Cyclone Tauktae

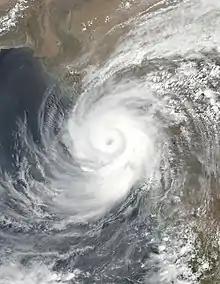
Cyclone Tauktae near peak intensity approaching Gujarat in India on 17 May

Extremely Severe Cyclonic Storm Tauktae was a powerful, deadly and damaging tropical cyclone in the Arabian Sea that became the strongest tropical cyclone to make landfall in the Indian state of Gujarat since the 1998 Gujarat cyclone. One of the strongest tropical cyclones to ever affect the west coast of India, Tauktae was the strongest storm of 2021 North Indian Ocean cyclone season. The second depression, first cyclonic storm, first severe cyclonic storm, first very severe cyclonic storm, and first extremely severe cyclonic storm of the 2021 North Indian Ocean cyclone season, Tauktae originated from an area of low pressure in the Arabian Sea, which was first monitored by the India Meteorological Department on 13 May. The low drifted eastward and organized into a deep depression by 14 May. The storm soon took a northward turn, continuing to gradually intensify because of warm waters near the coast, and the system strengthened into a cyclonic storm and was named "Tauktae" later that same day. Tauktae continued intensifying into 15 May, reaching severe cyclonic storm status later that day. Tauktae began to parallel the coast of the Indian states of Kerala, Karnataka, Goa and Maharashtra, before rapidly intensifying into a very severe cyclonic storm, early on 16 May. Early on 17 May, Tauktae intensified into an extremely severe cyclonic storm, reaching its peak intensity soon afterward. Later that same day, Tauktae underwent an eyewall replacement cycle and weakened, before restrengthening as it neared the coast of Gujarat, making landfall soon afterward.